Habe Haberling

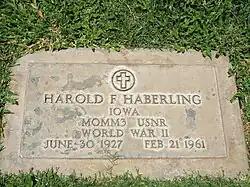
Grave site of Harold "Habe" F. Haberling

On February 21, 1961, Haberling was practicing in his 1955 Chevrolet in preparation for the 1961 NASCAR Sportsman Modified 250 mile race at the Daytona International Speedway when tragedy struck. Having entered the east turn, Haberling's Chevrolet spun sideways, veered down the 31 degree banking, and ran it up again before rolling over several times and coming to a stop near the infield grass. The real cause of how the accident started was never known. The car was destroyed in the accident; Haberling died instantly of massive injuries, his helmet was also torn off in the accident. He was the chairman of the board of directors for the Arizona Roadster Association and was ranked 6th in modified sportsmen points at the time of his death.